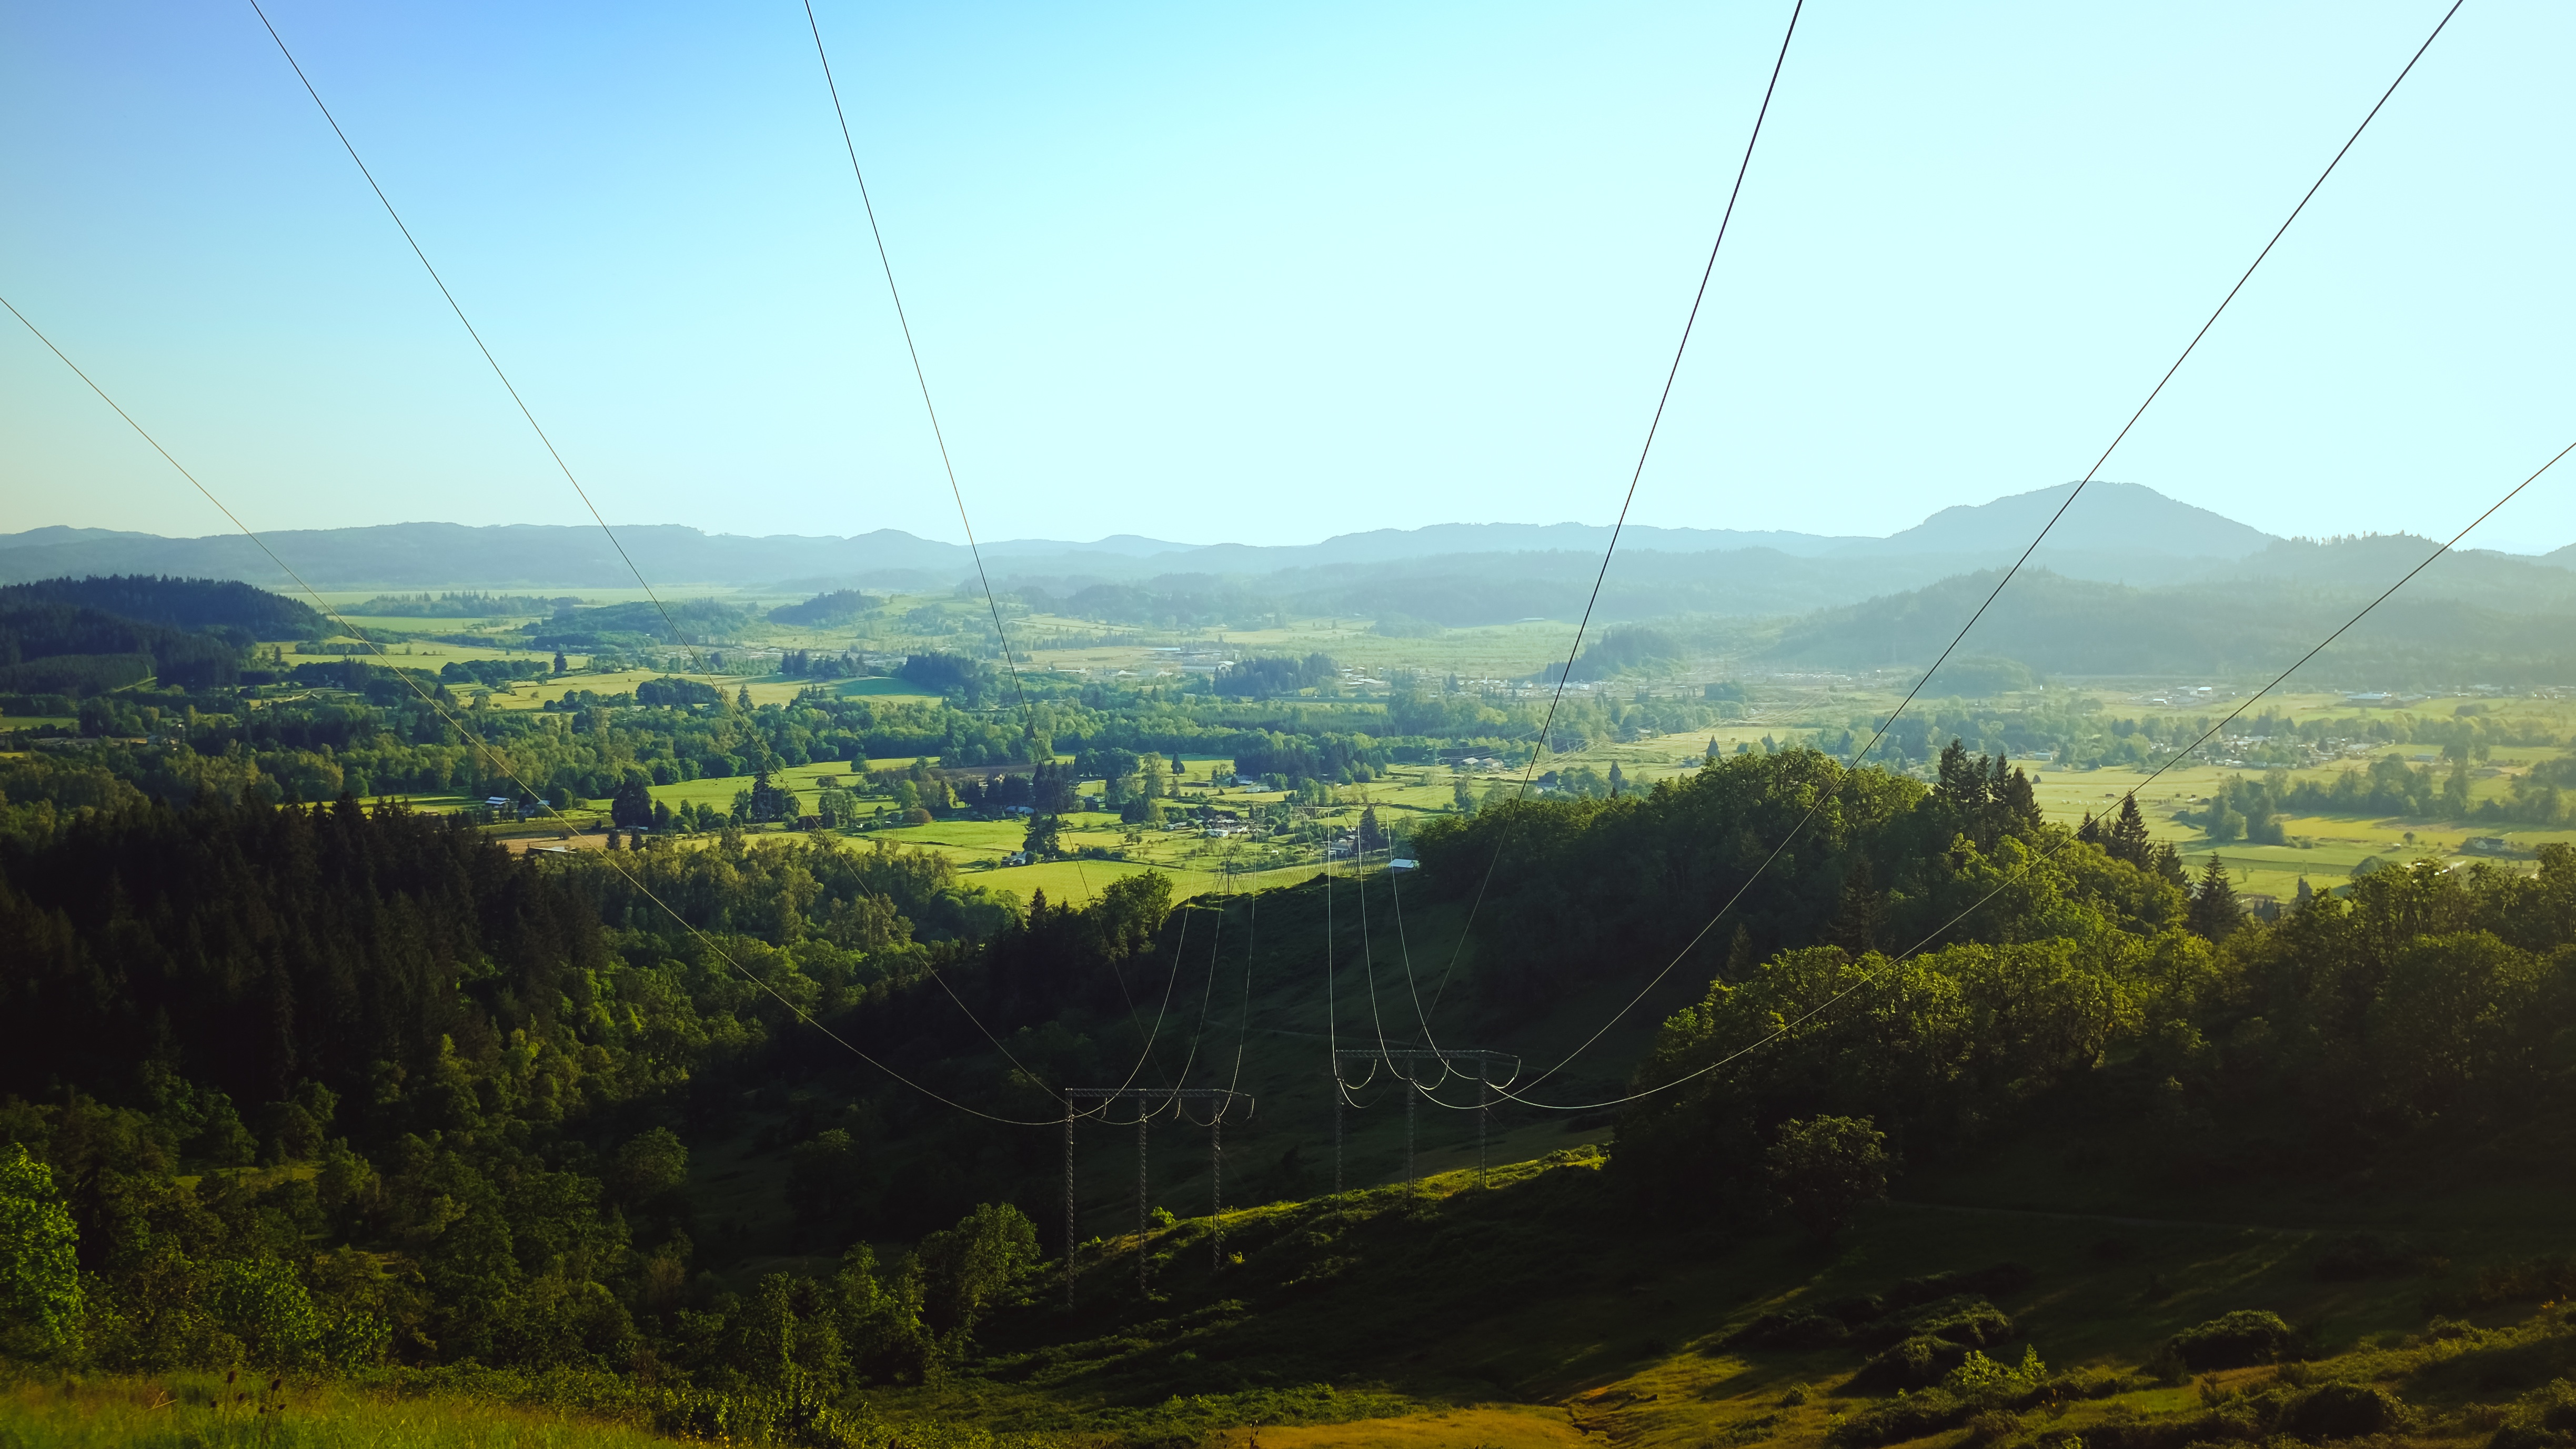
landscape, nature, mountain, hill, valley, mountain range, highland, ridge, alps, plateau, rural area, landform, mountain pass, geographical feature, atmospheric phenomenon, mountainous landforms